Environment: lab
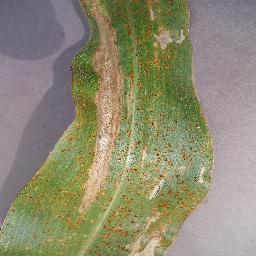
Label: northern_corn_leaf_blight